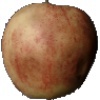
Label: Apple Red 3